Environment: real
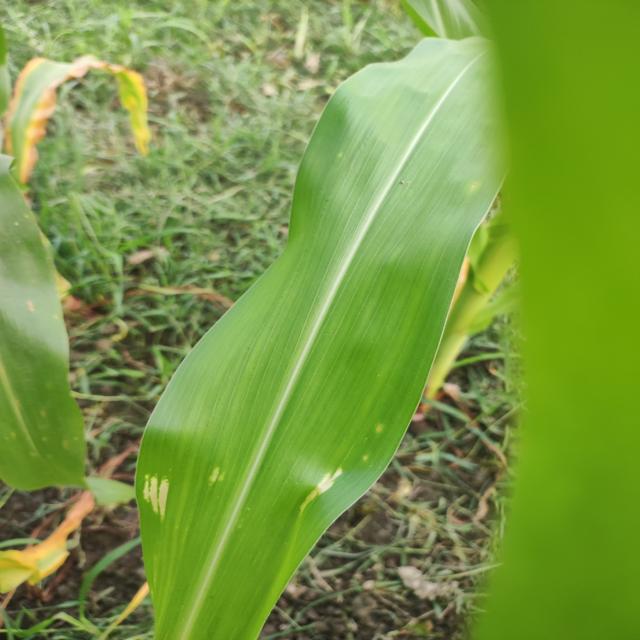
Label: northern_corn_leaf_blight